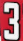
Number: 3